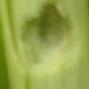
Crop: Maize
Condition: spodoptera-frugiperda-a